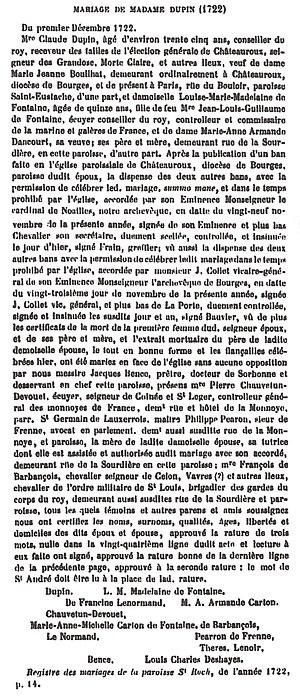
Acte de mariage de Claude Dupin (1686-1769) et Louise de Fontaine (1706-1799). Registres paroissiaux de Paris, église Saint-Roch, en date du 1er décembre 1722. La collection originale des archives paroissiales et d'État-civil a été détruite lors de l'incendie de l'Hôtel de ville de Paris, le 24 mai 1871.
Louise Marie Madeleine Guillaume de Fontaine, par son mariage Madame Dupin, est née à Paris le 28 octobre 1706 et morte au château de Chenonceau, le 20 novembre 1799. Femme d'esprit, célèbre pour sa beauté, Louise Dupin est une personnalité du siècle des Lumières et tient un brillant salon littéraire.